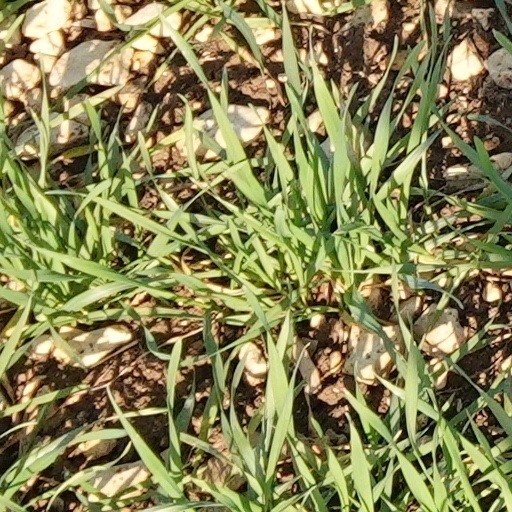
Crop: wheat